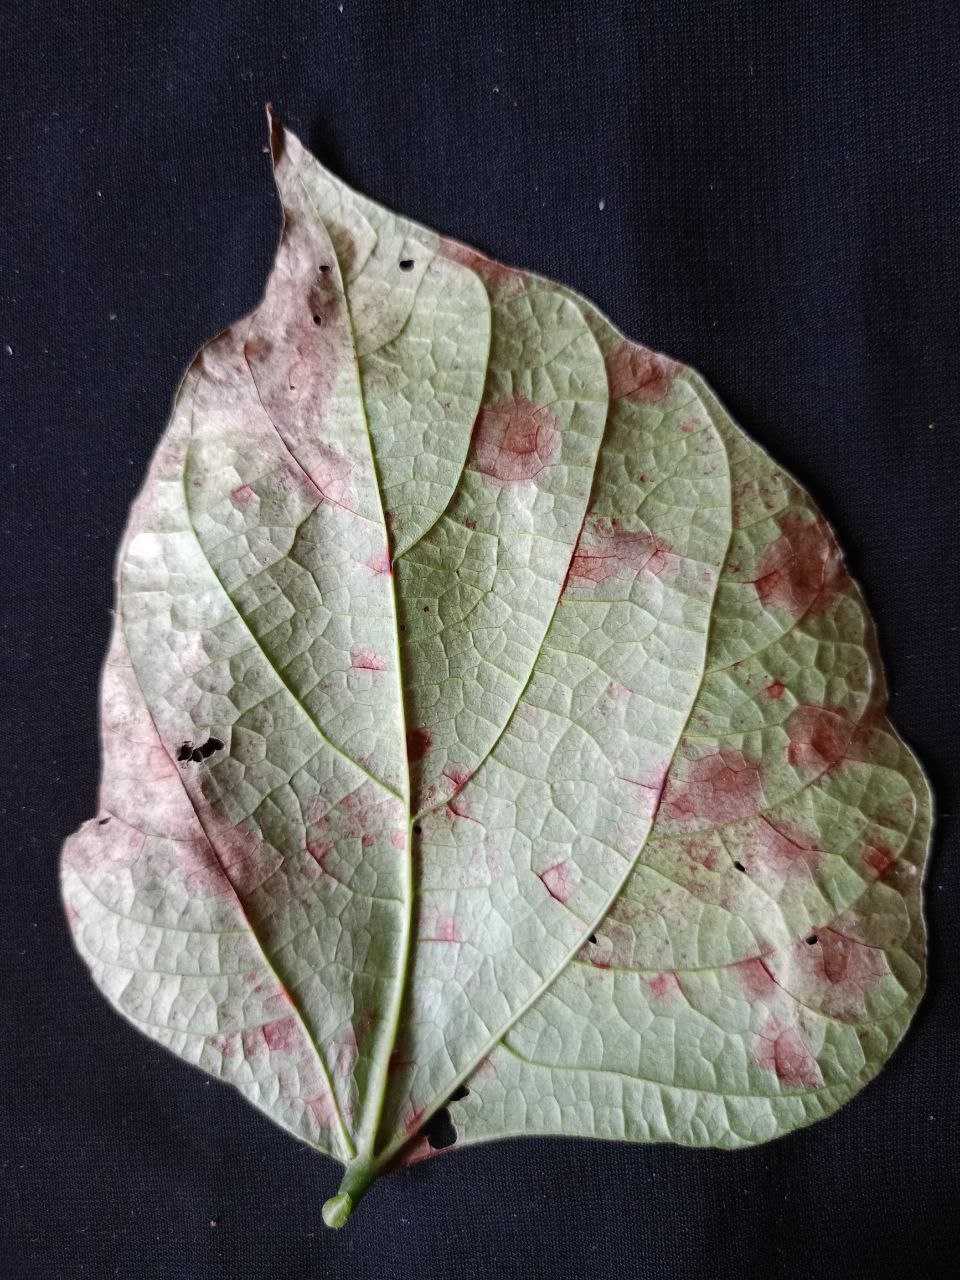
Crop: bean
Leaf condition: Blight